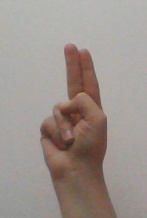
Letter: taa